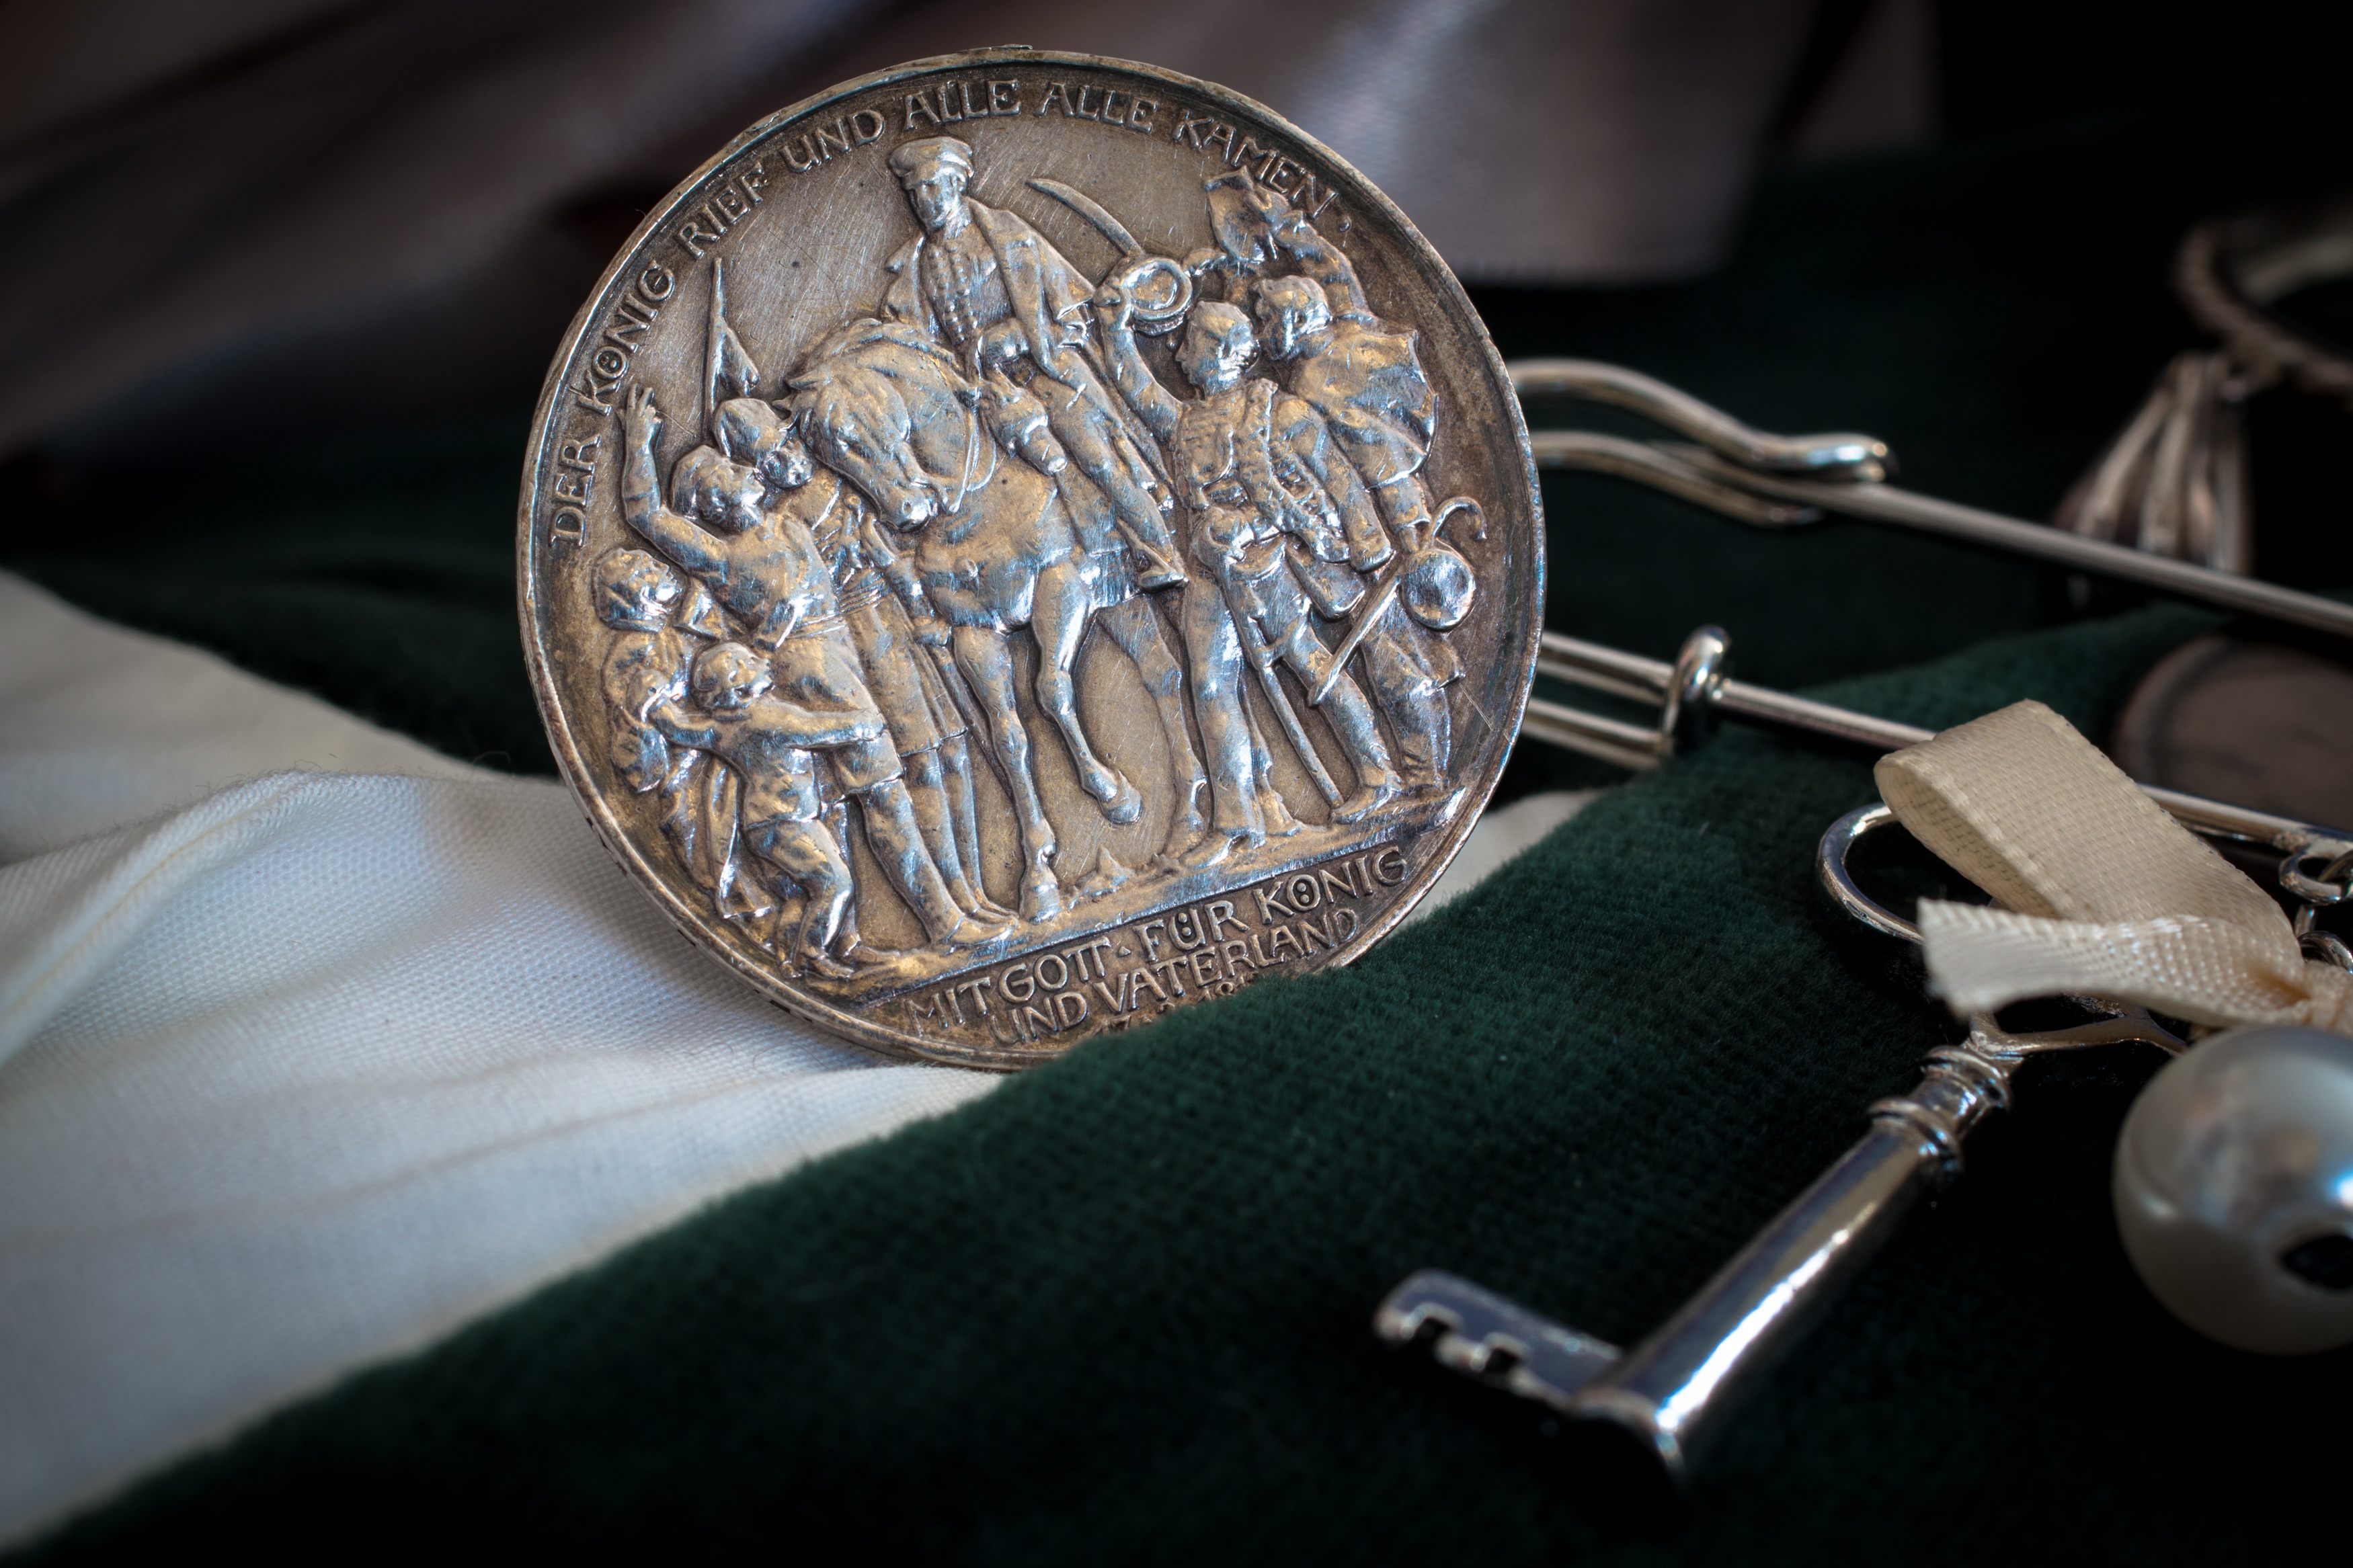
old, metal, money, three, silver, currency, germany, mark, german, historically, coins, silver coin, reichsmark, 1913, century celebration liberation wars, fashion accessory